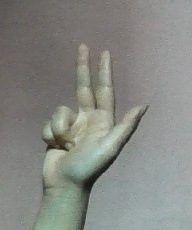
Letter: al